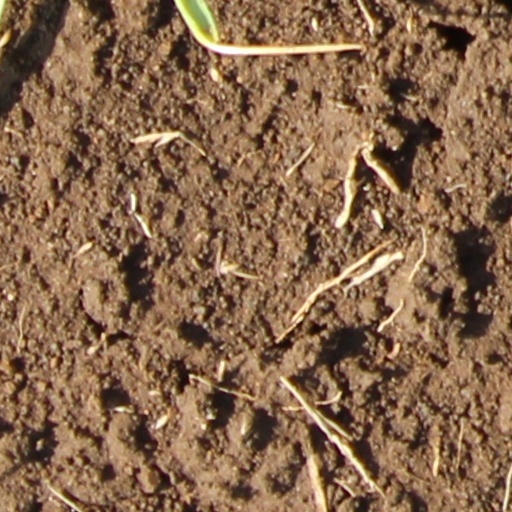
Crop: wheat